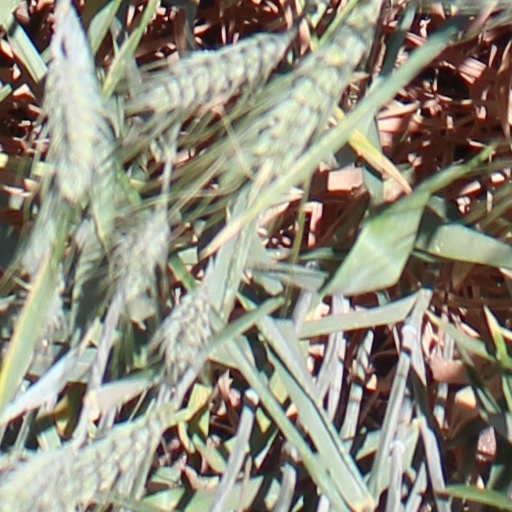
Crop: wheat